Dunwich, Queensland

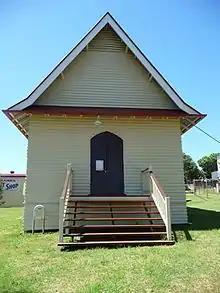
St Mark's Anglican Church and Dunwich Public Hall, 2009

The Redland City Council operates a public library in Ballow Road.